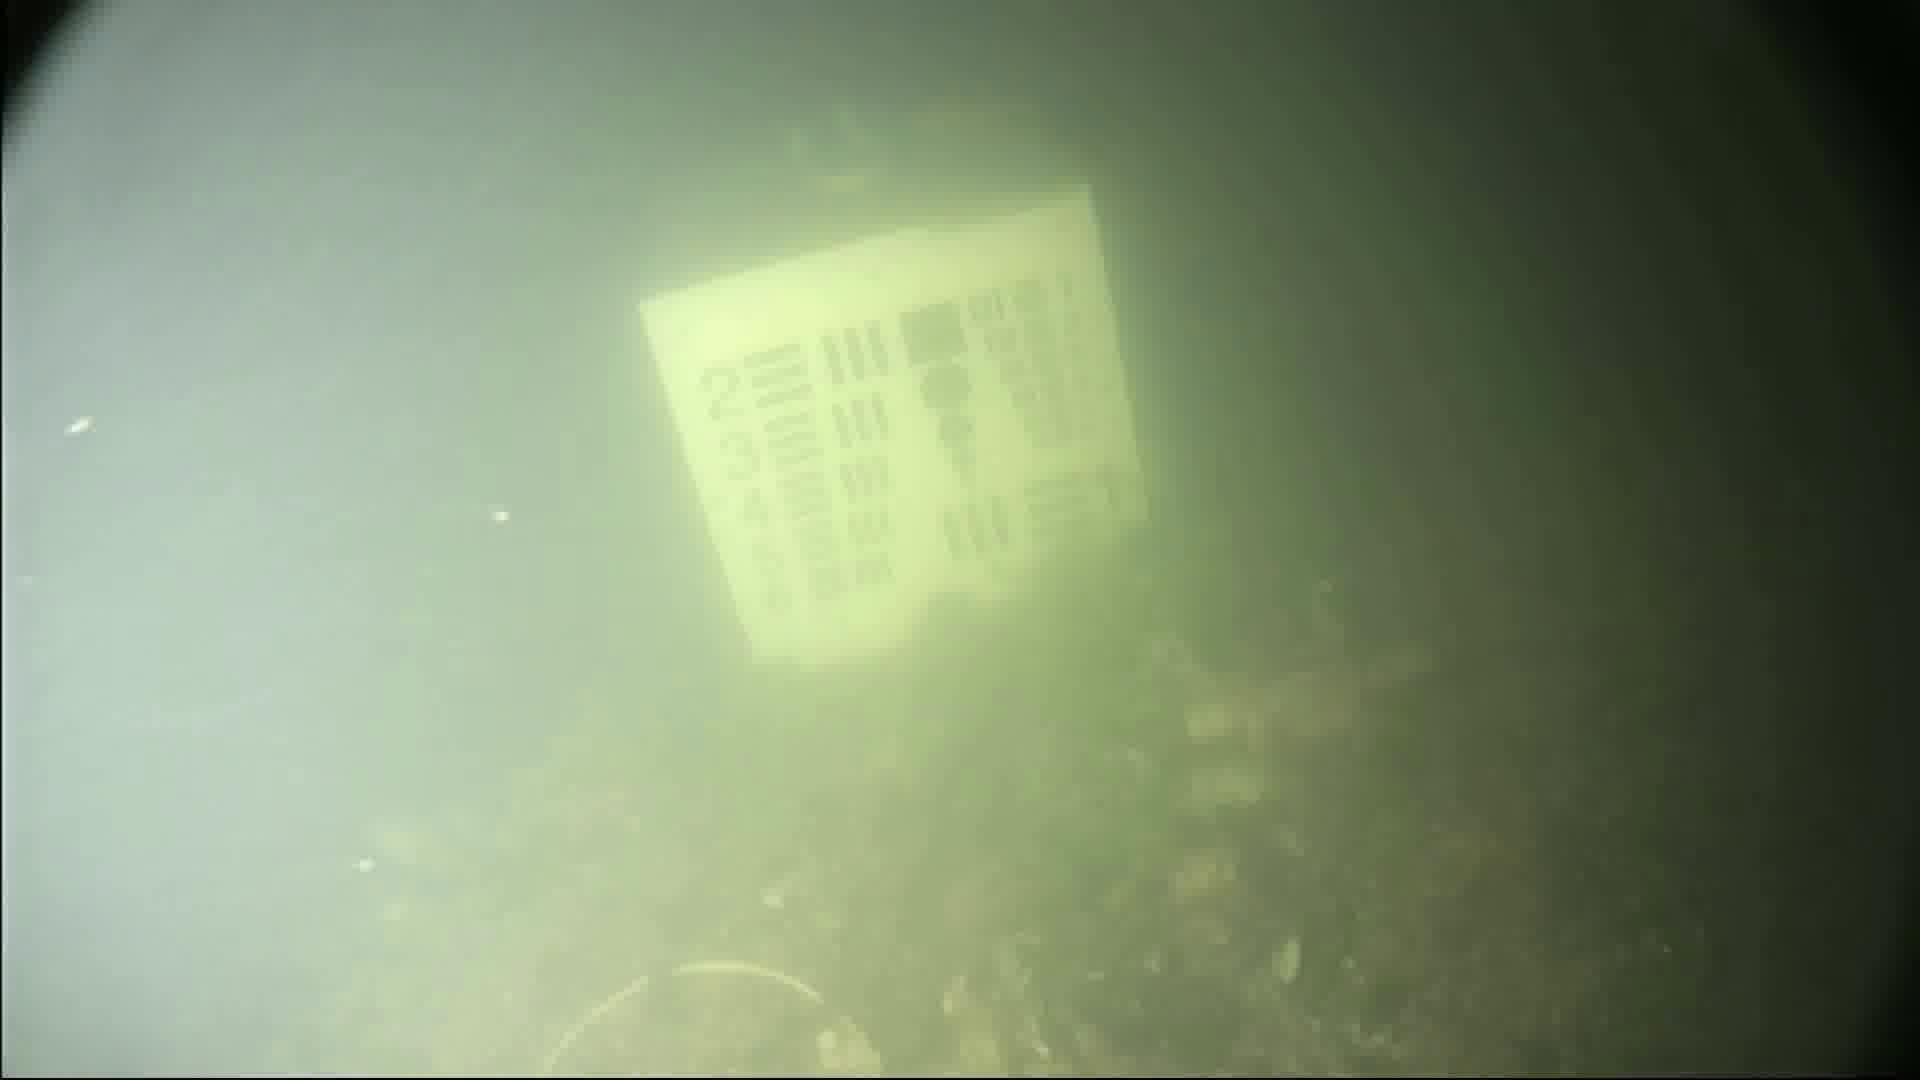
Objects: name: crab